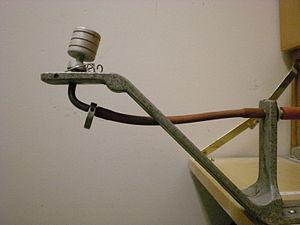
Un ballon-plafond, ou ballon de plafond, est un petit ballon utilisé en météorologie aéronautique pour mesurer la hauteur de la base des nuages au-dessus du sol durant le jour. Il peut aussi servir à l'estimation de la vitesse et de la force du vent en altitude, il est alors connu comme PIBAL.